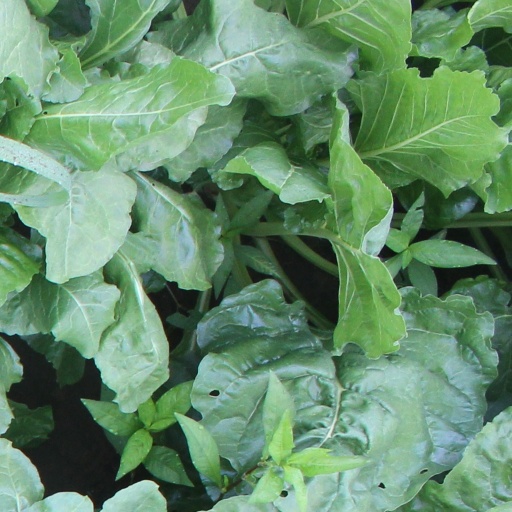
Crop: sugar beet